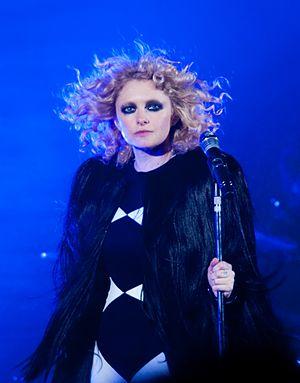
Alison Goldfrapp, née le 13 mai 1966 à Enfield, est la chanteuse/compositrice anglaise du groupe Goldfrapp.